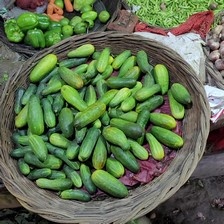
Label: cucumber